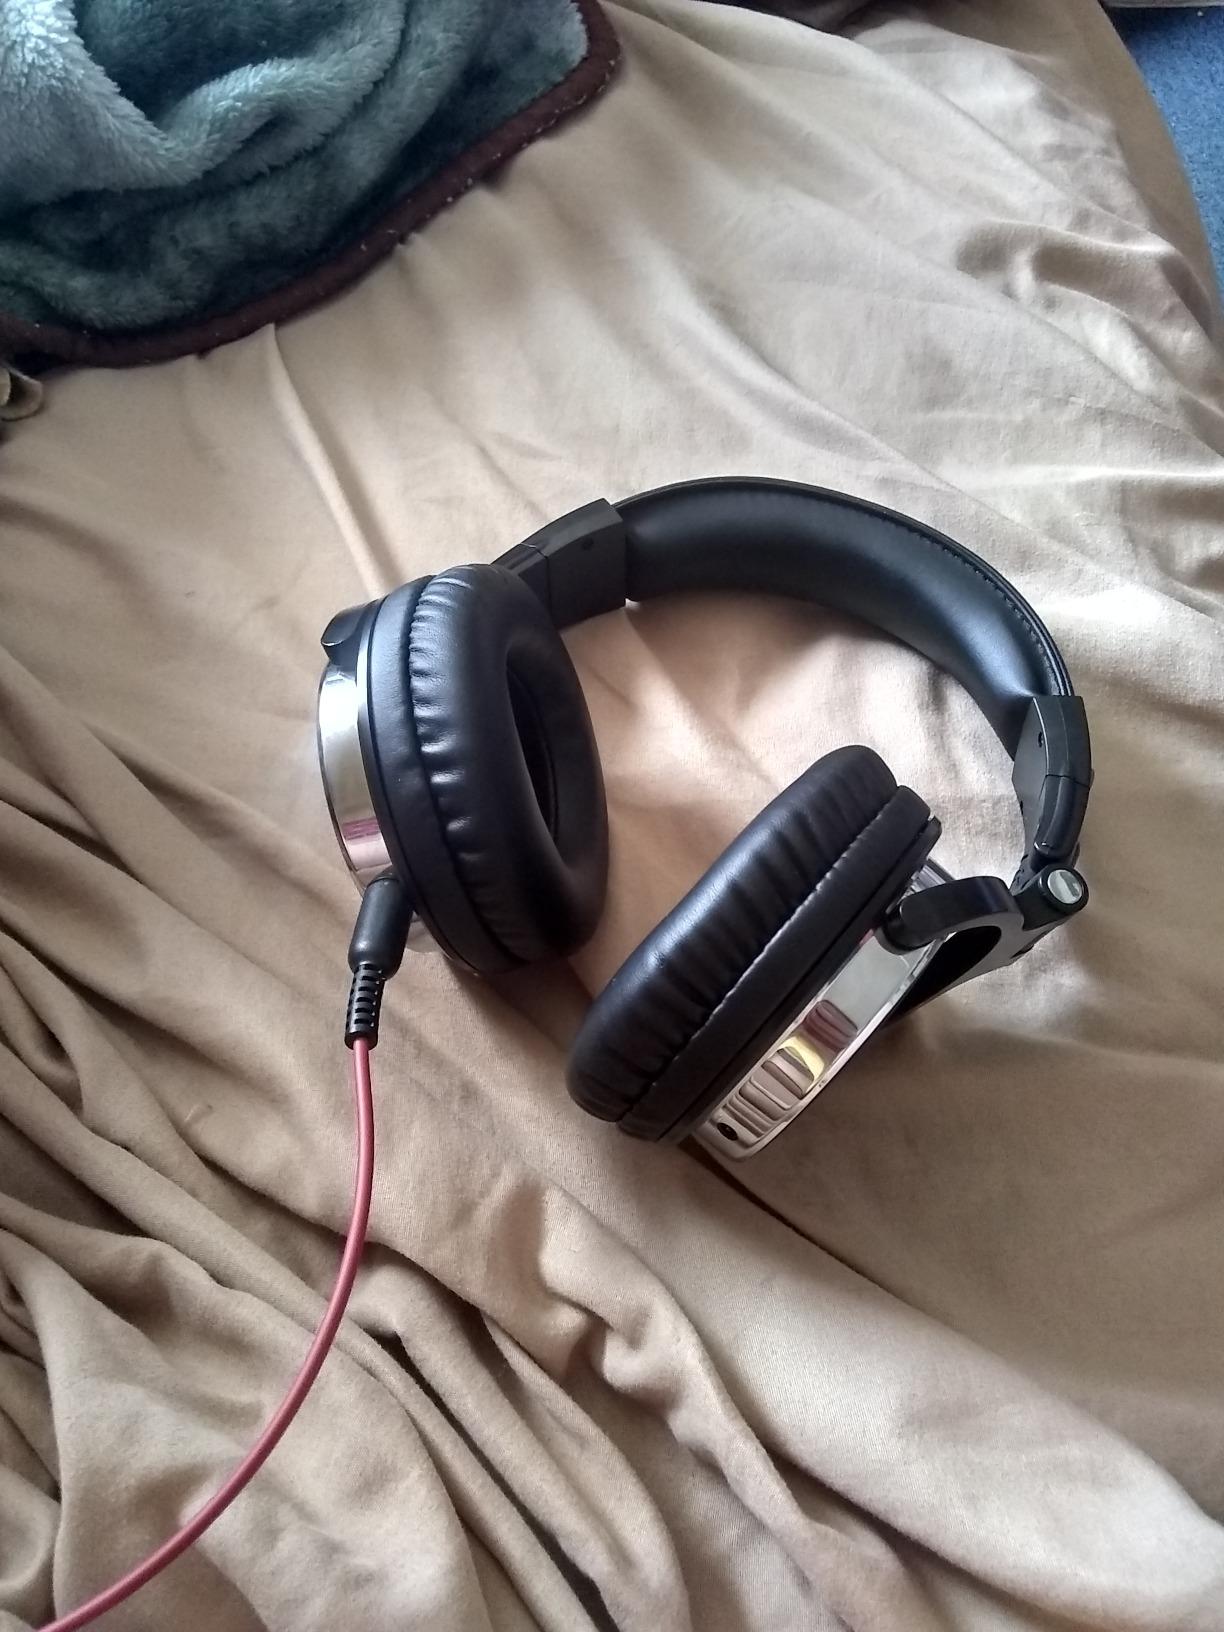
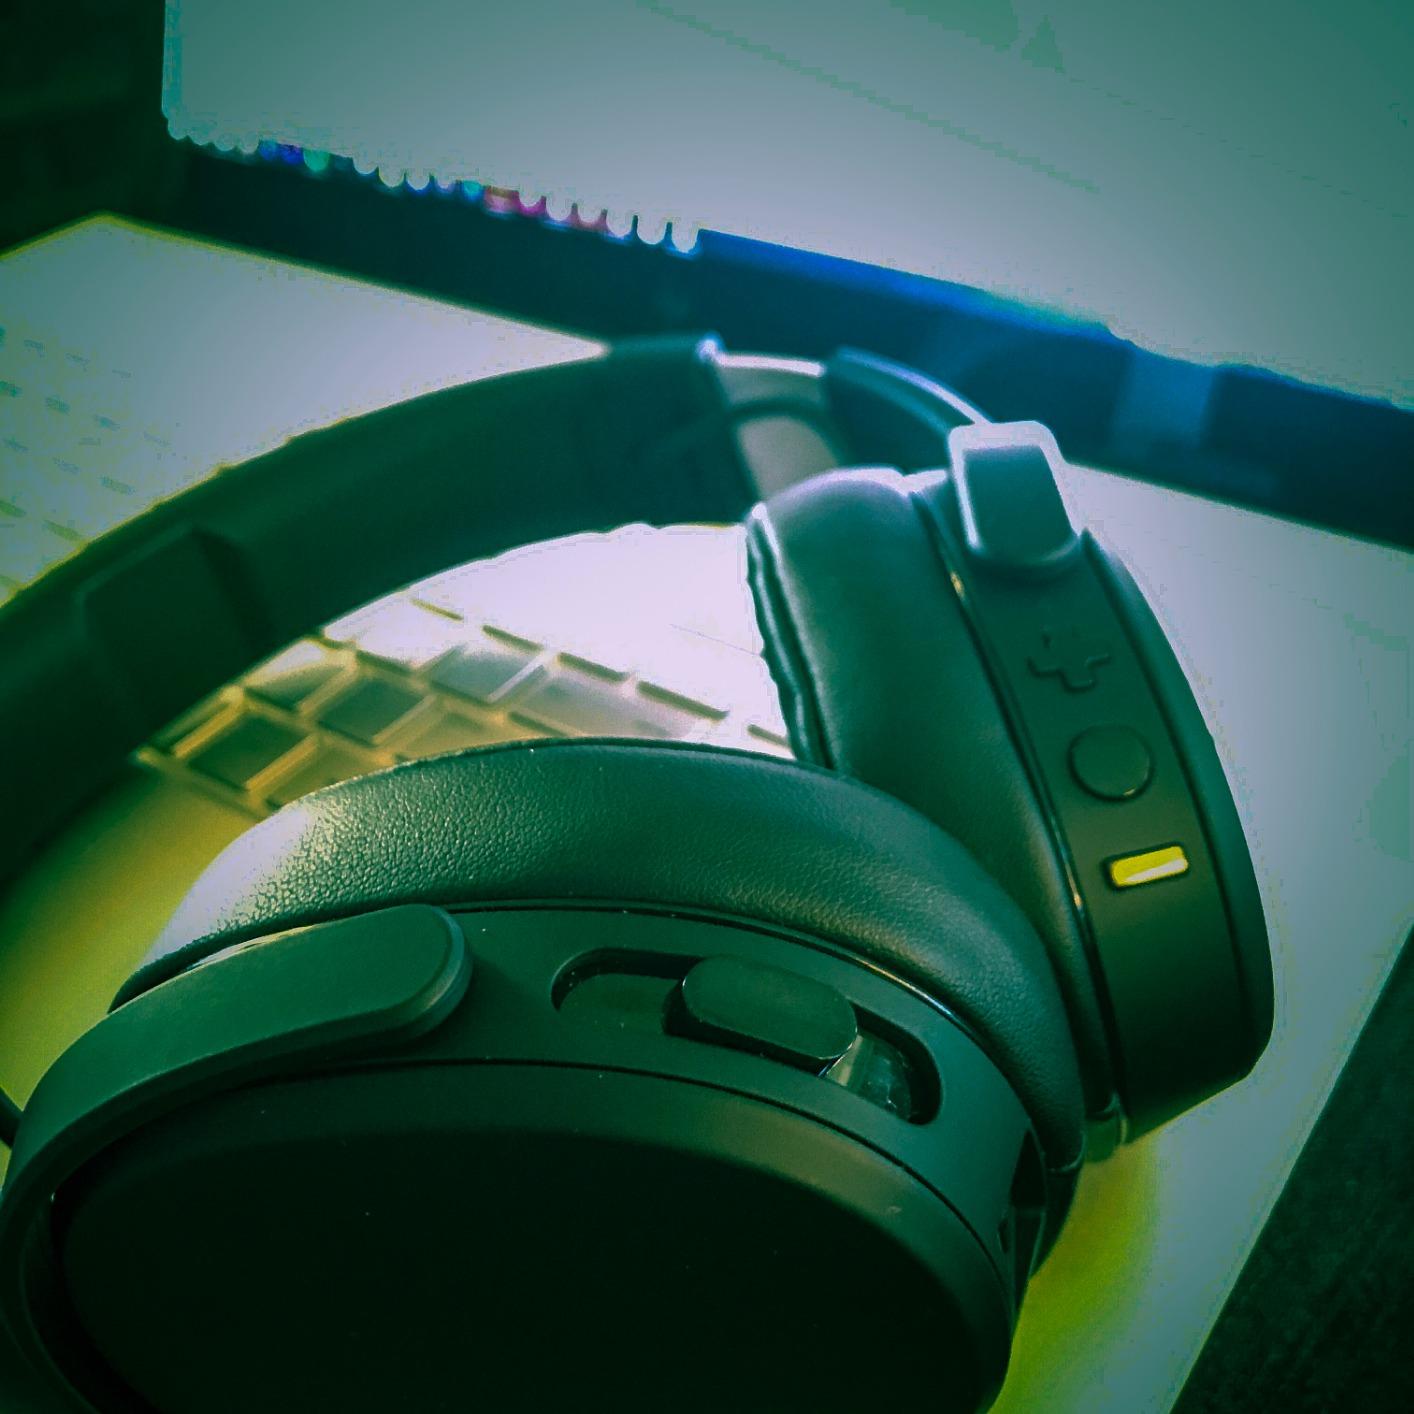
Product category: headphones
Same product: no